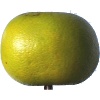
Label: Pomelo Sweetie 1